Kathreen Khavari

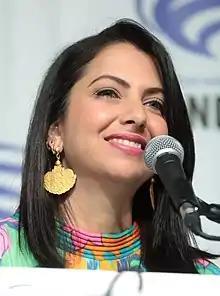
Khavari at the 2019 WonderCon

Kathreen Aziz Khavari is an American actress, writer, and producer who first gained attention when her sketch Brain of Terror, in which she played eleven different characters, went viral after it was featured on "Upworthy". She is best known for her role as Patricia on HBO's "Insecure," Samantha on HBO's "Big Little Lies," and for voicing Ms. Marvel in various Marvel Entertainment animated series and video games.